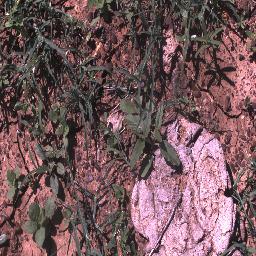
Label: negative